Scout's Safari

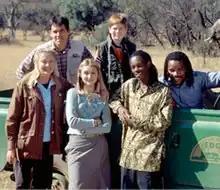
The main characters of "Scout's Safari", from left, Cheryl, Roger, Scout, Tyler, Bongani and C.B.

Scout's Safari is an American teen comedy-drama television series that aired on Discovery Kids and Saturday mornings on NBC. The series was created by Thomas W. Lynch ("The Secret World of Alex Mack", "Caitlin's Way").